Tanya (Judaism)

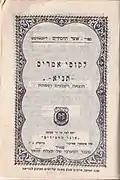
Edition of the Tanya printed in Fayid from 1974. The 7th leader of Chabad encouraged new printings to be made in remote places.

The Tanya is an early work of Hasidic philosophy, by Rabbi Shneur Zalman of Liadi, the founder of Chabad Hasidism, first published in 1796. Its formal title is "Likkutei Amarim" (Hebrew, "collection of statements") but is more commonly known by its first word ("tanya"), which in Aramaic means "it has been taught". Zalman is referring to a baraita in "Niddah" chapter 3 in the word’s first usage. The "Tanya" is composed of five sections that define Hasidic mystical psychology and theology as a handbook for daily spiritual life in Jewish observance.